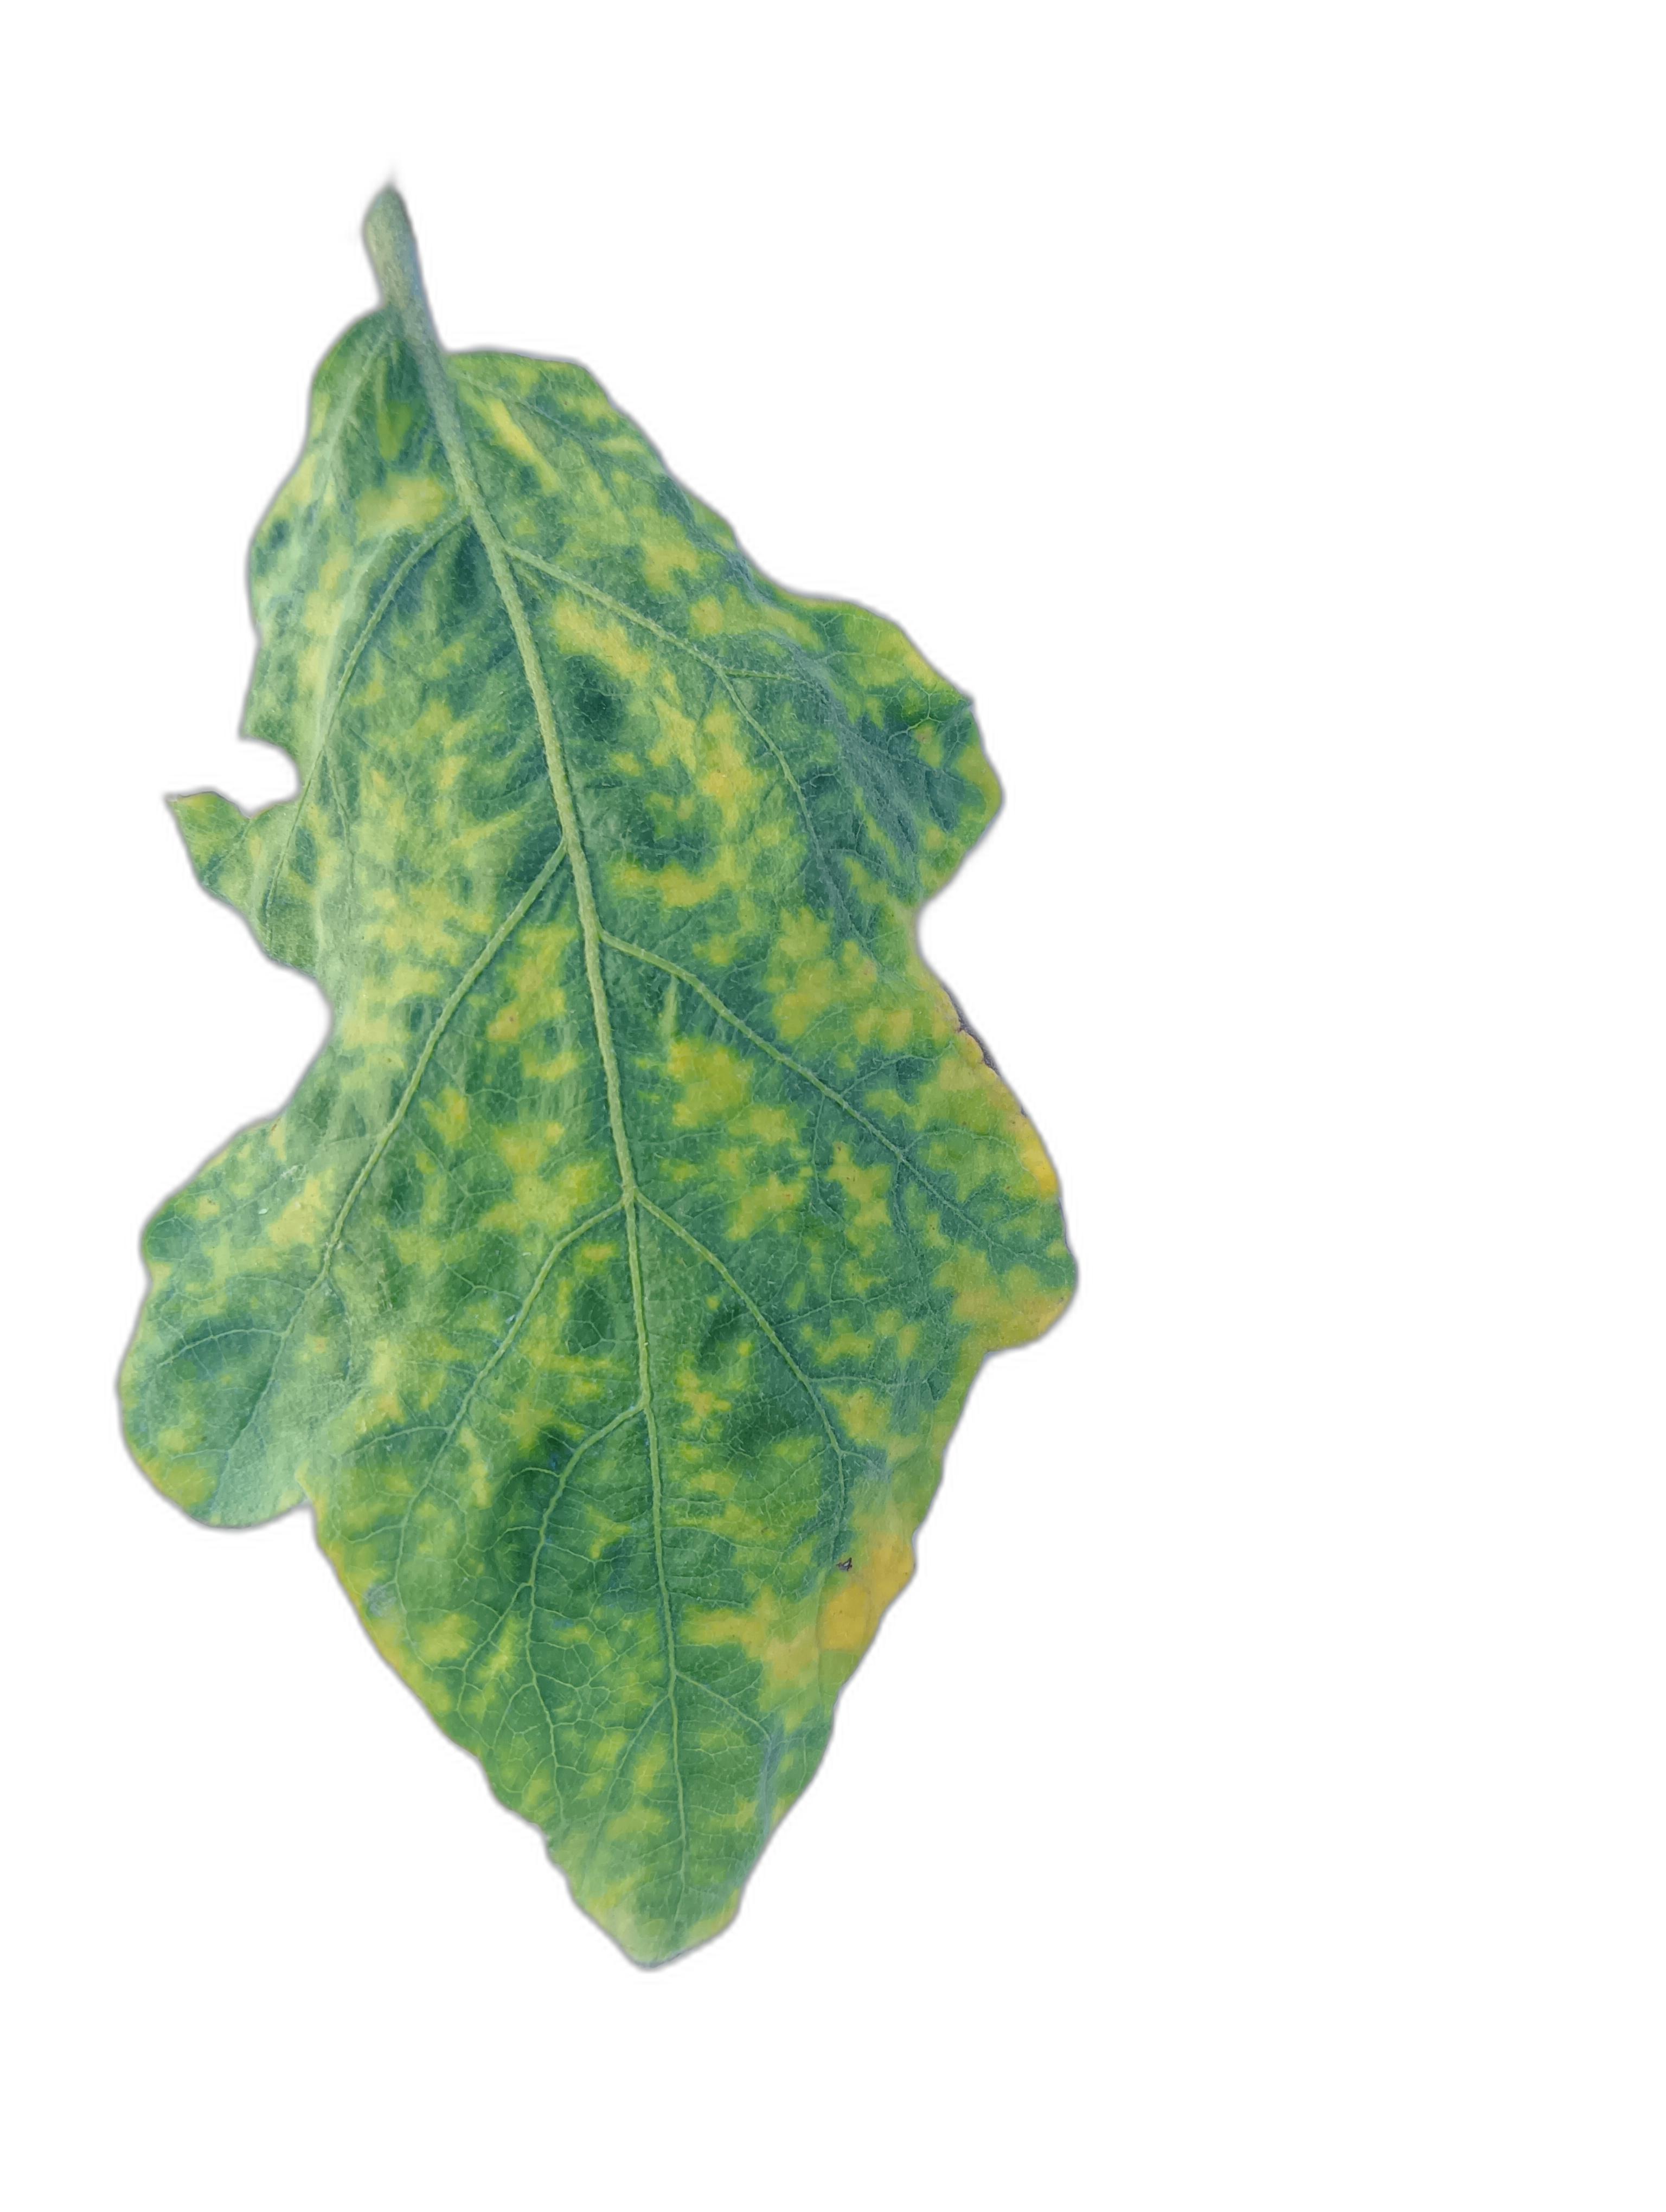
Label: Mosaic Virus Disease